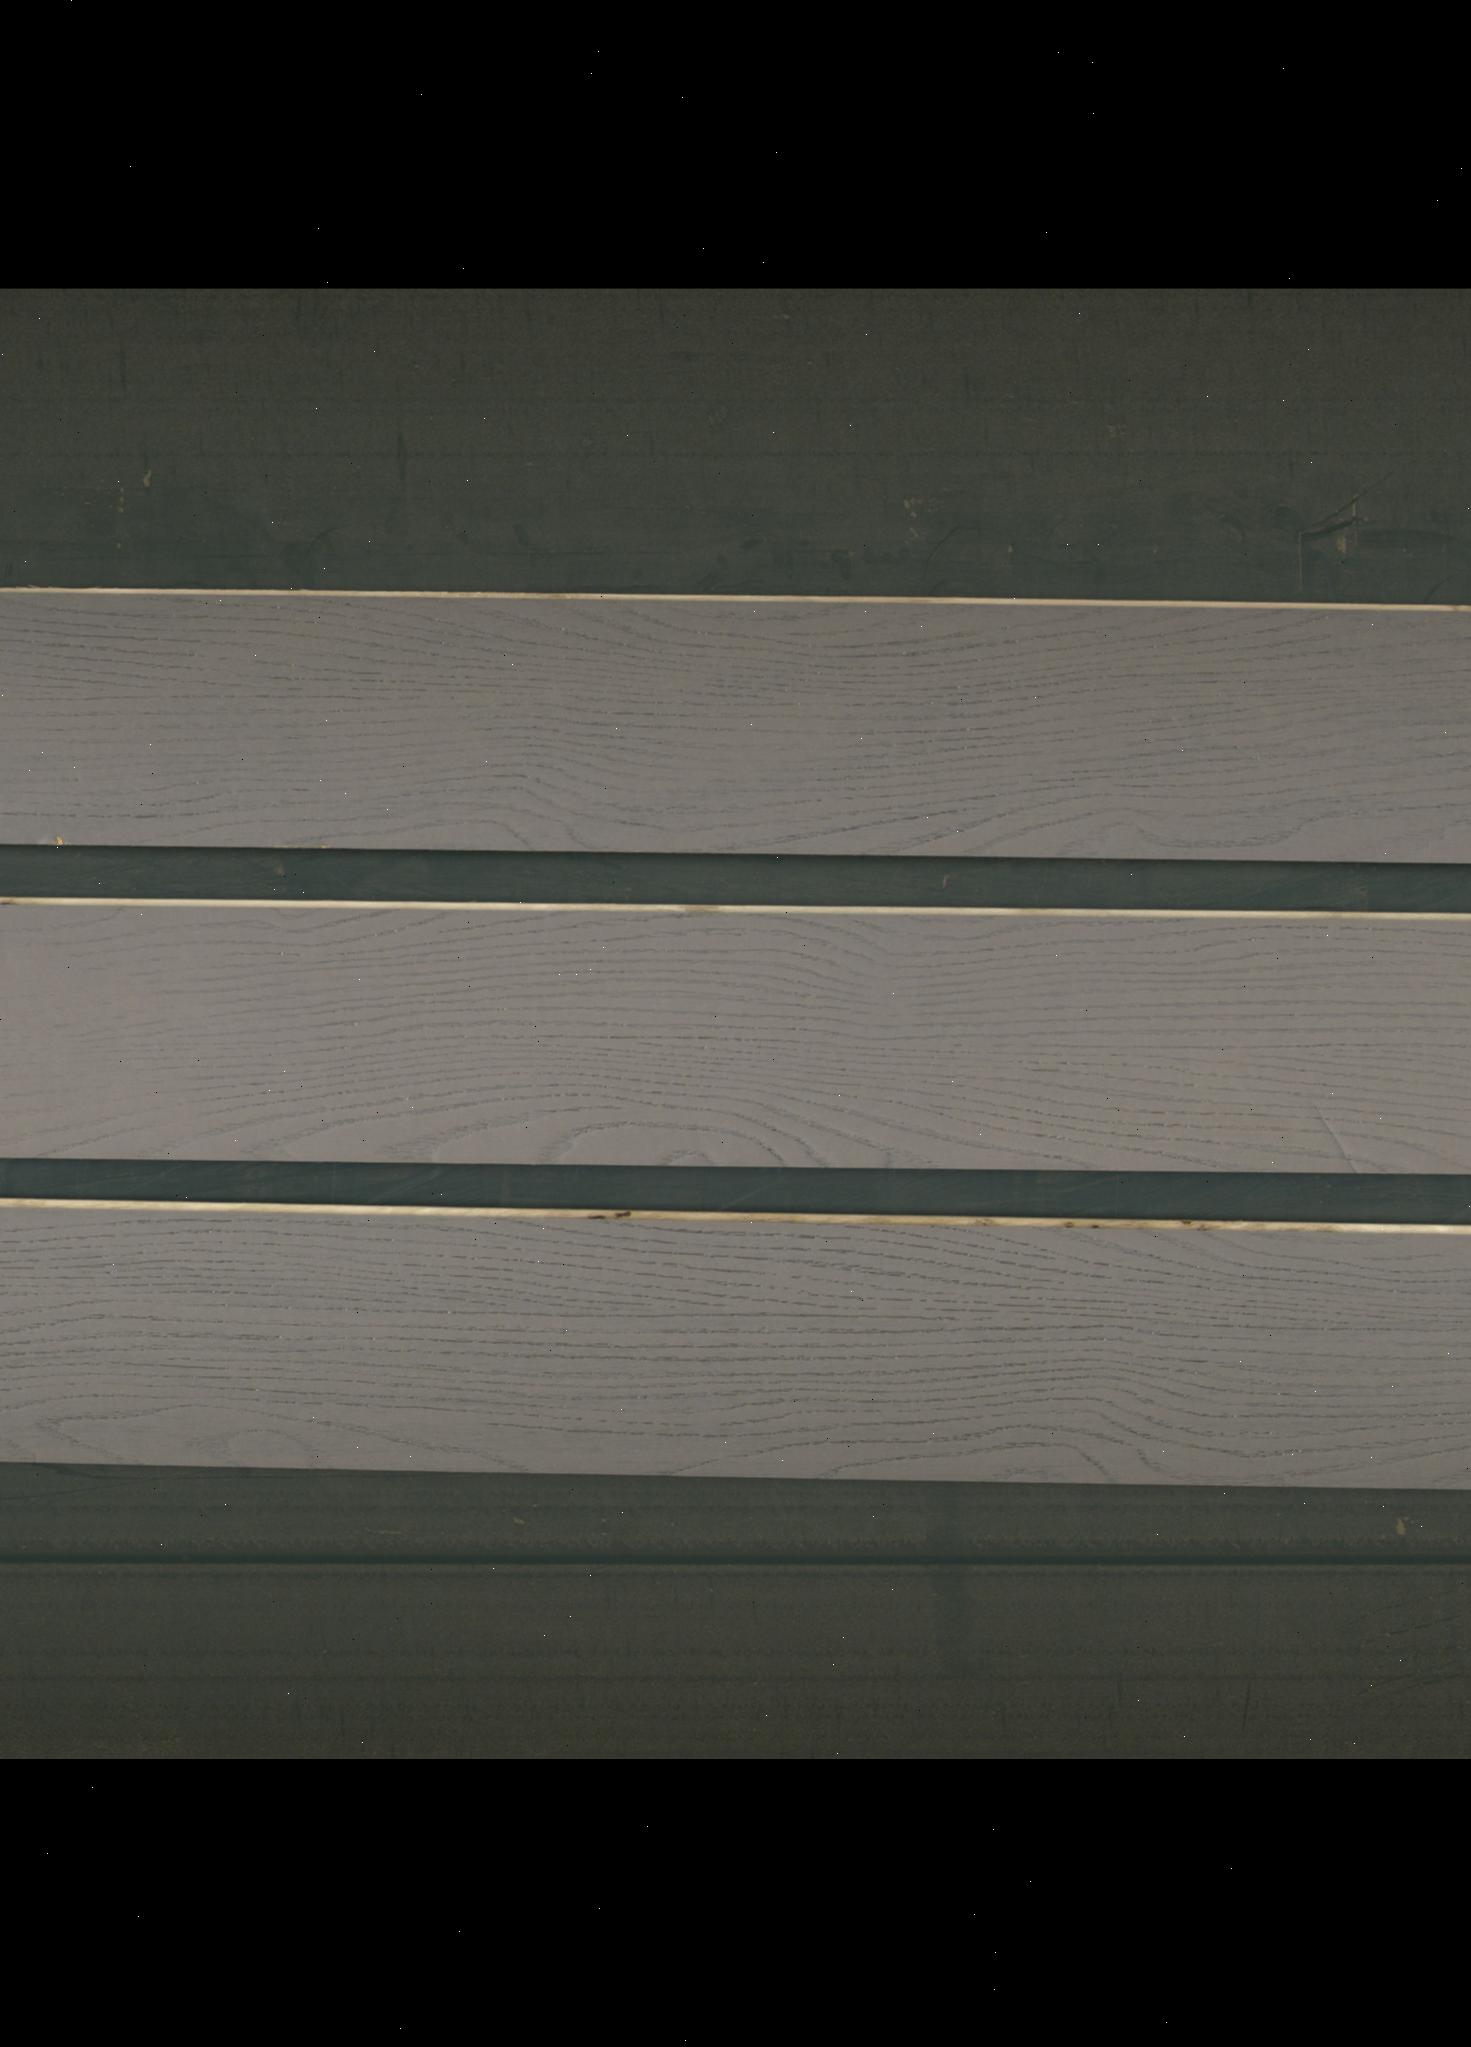
Label: mixers